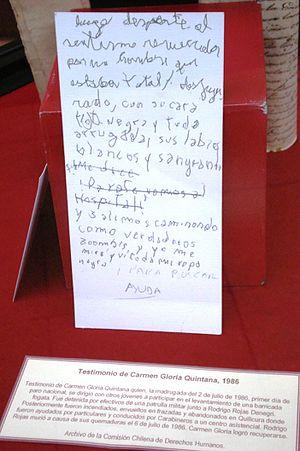
Le Caso Quemados fut un sombre épisode qui s’est produit le 2 juillet 1986, à Santiago du Chili, dans le contexte d’une grève nationale contre le régime militaire d’Augusto Pinochet. Ce matin-là, un groupe de militaires sous les ordres de l’officier Pedro Fernandez Dittus patrouillait les rues de Santiago. Ils interceptèrent deux jeunes opposants : l'étudiante Carmen Gloria Quintana et le photographe Rodrigo Rojas De Negri. Ils les frappèrent violemment, les arrosèrent avec de l’essence et les brulèrent vifs, puis ils les menèrent à un terrain vague de Quilicura dans la périphérie nord de la ville où ils les abandonnèrent. Rodrigo Rojas décéda quelques jours plus tard.